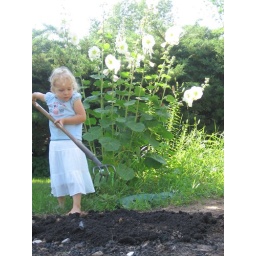
Grandma and Lilly decided they wanted to plant some seeds in the garden.Step 1: preparing the ground